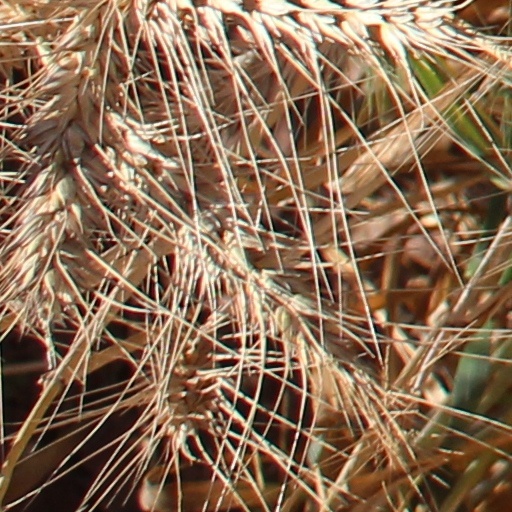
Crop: wheat